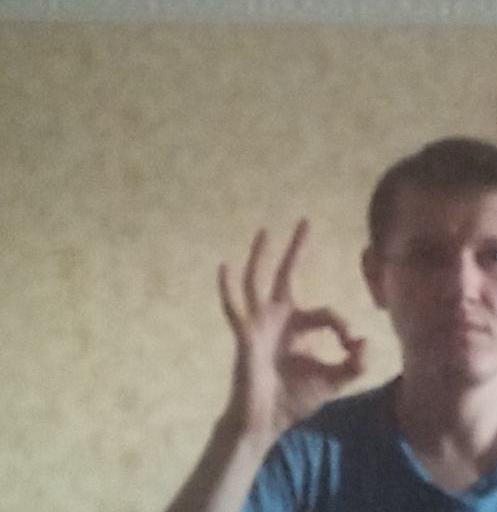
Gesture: ok